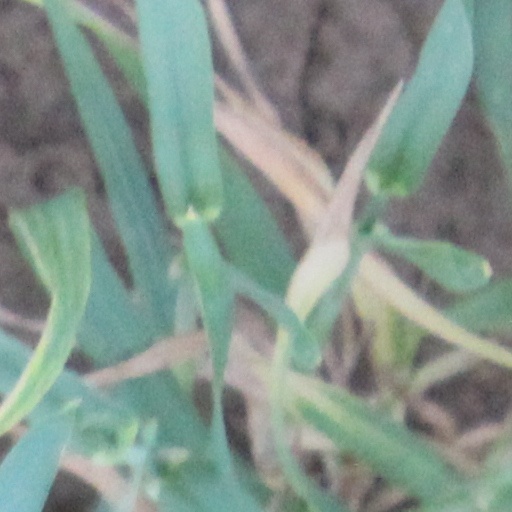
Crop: wheat